Mechanical counter

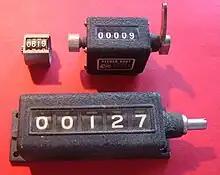
Several mechanical counters

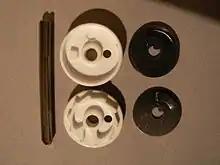
Mechanical counter wheels showing both sides. The bump on the wheel shown at the top engages the ratchet on the wheel below every turn.

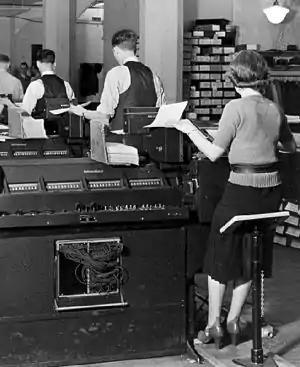
Early IBM tabulating machine using mechanical counters

Mechanical counters are counters built using mechanical components. They typically consist of a series of disks mounted on an axle, with the digits zero through nine marked on their edge. The right most disk moves one increment with each event. Each disk except the left-most has a protrusion that, after the completion of one revolution, moves the next disk to the left one increment. Such counters have been used as odometers for bicycles and cars and in tape recorders and fuel dispensers and to control manufacturing processes. One of the largest manufacturers was the Veeder-Root company, and their name was often used for this type of counter. Mechanical counters can be made into electromechanical counters, that count electrical impulses, by adding a small solenoid.